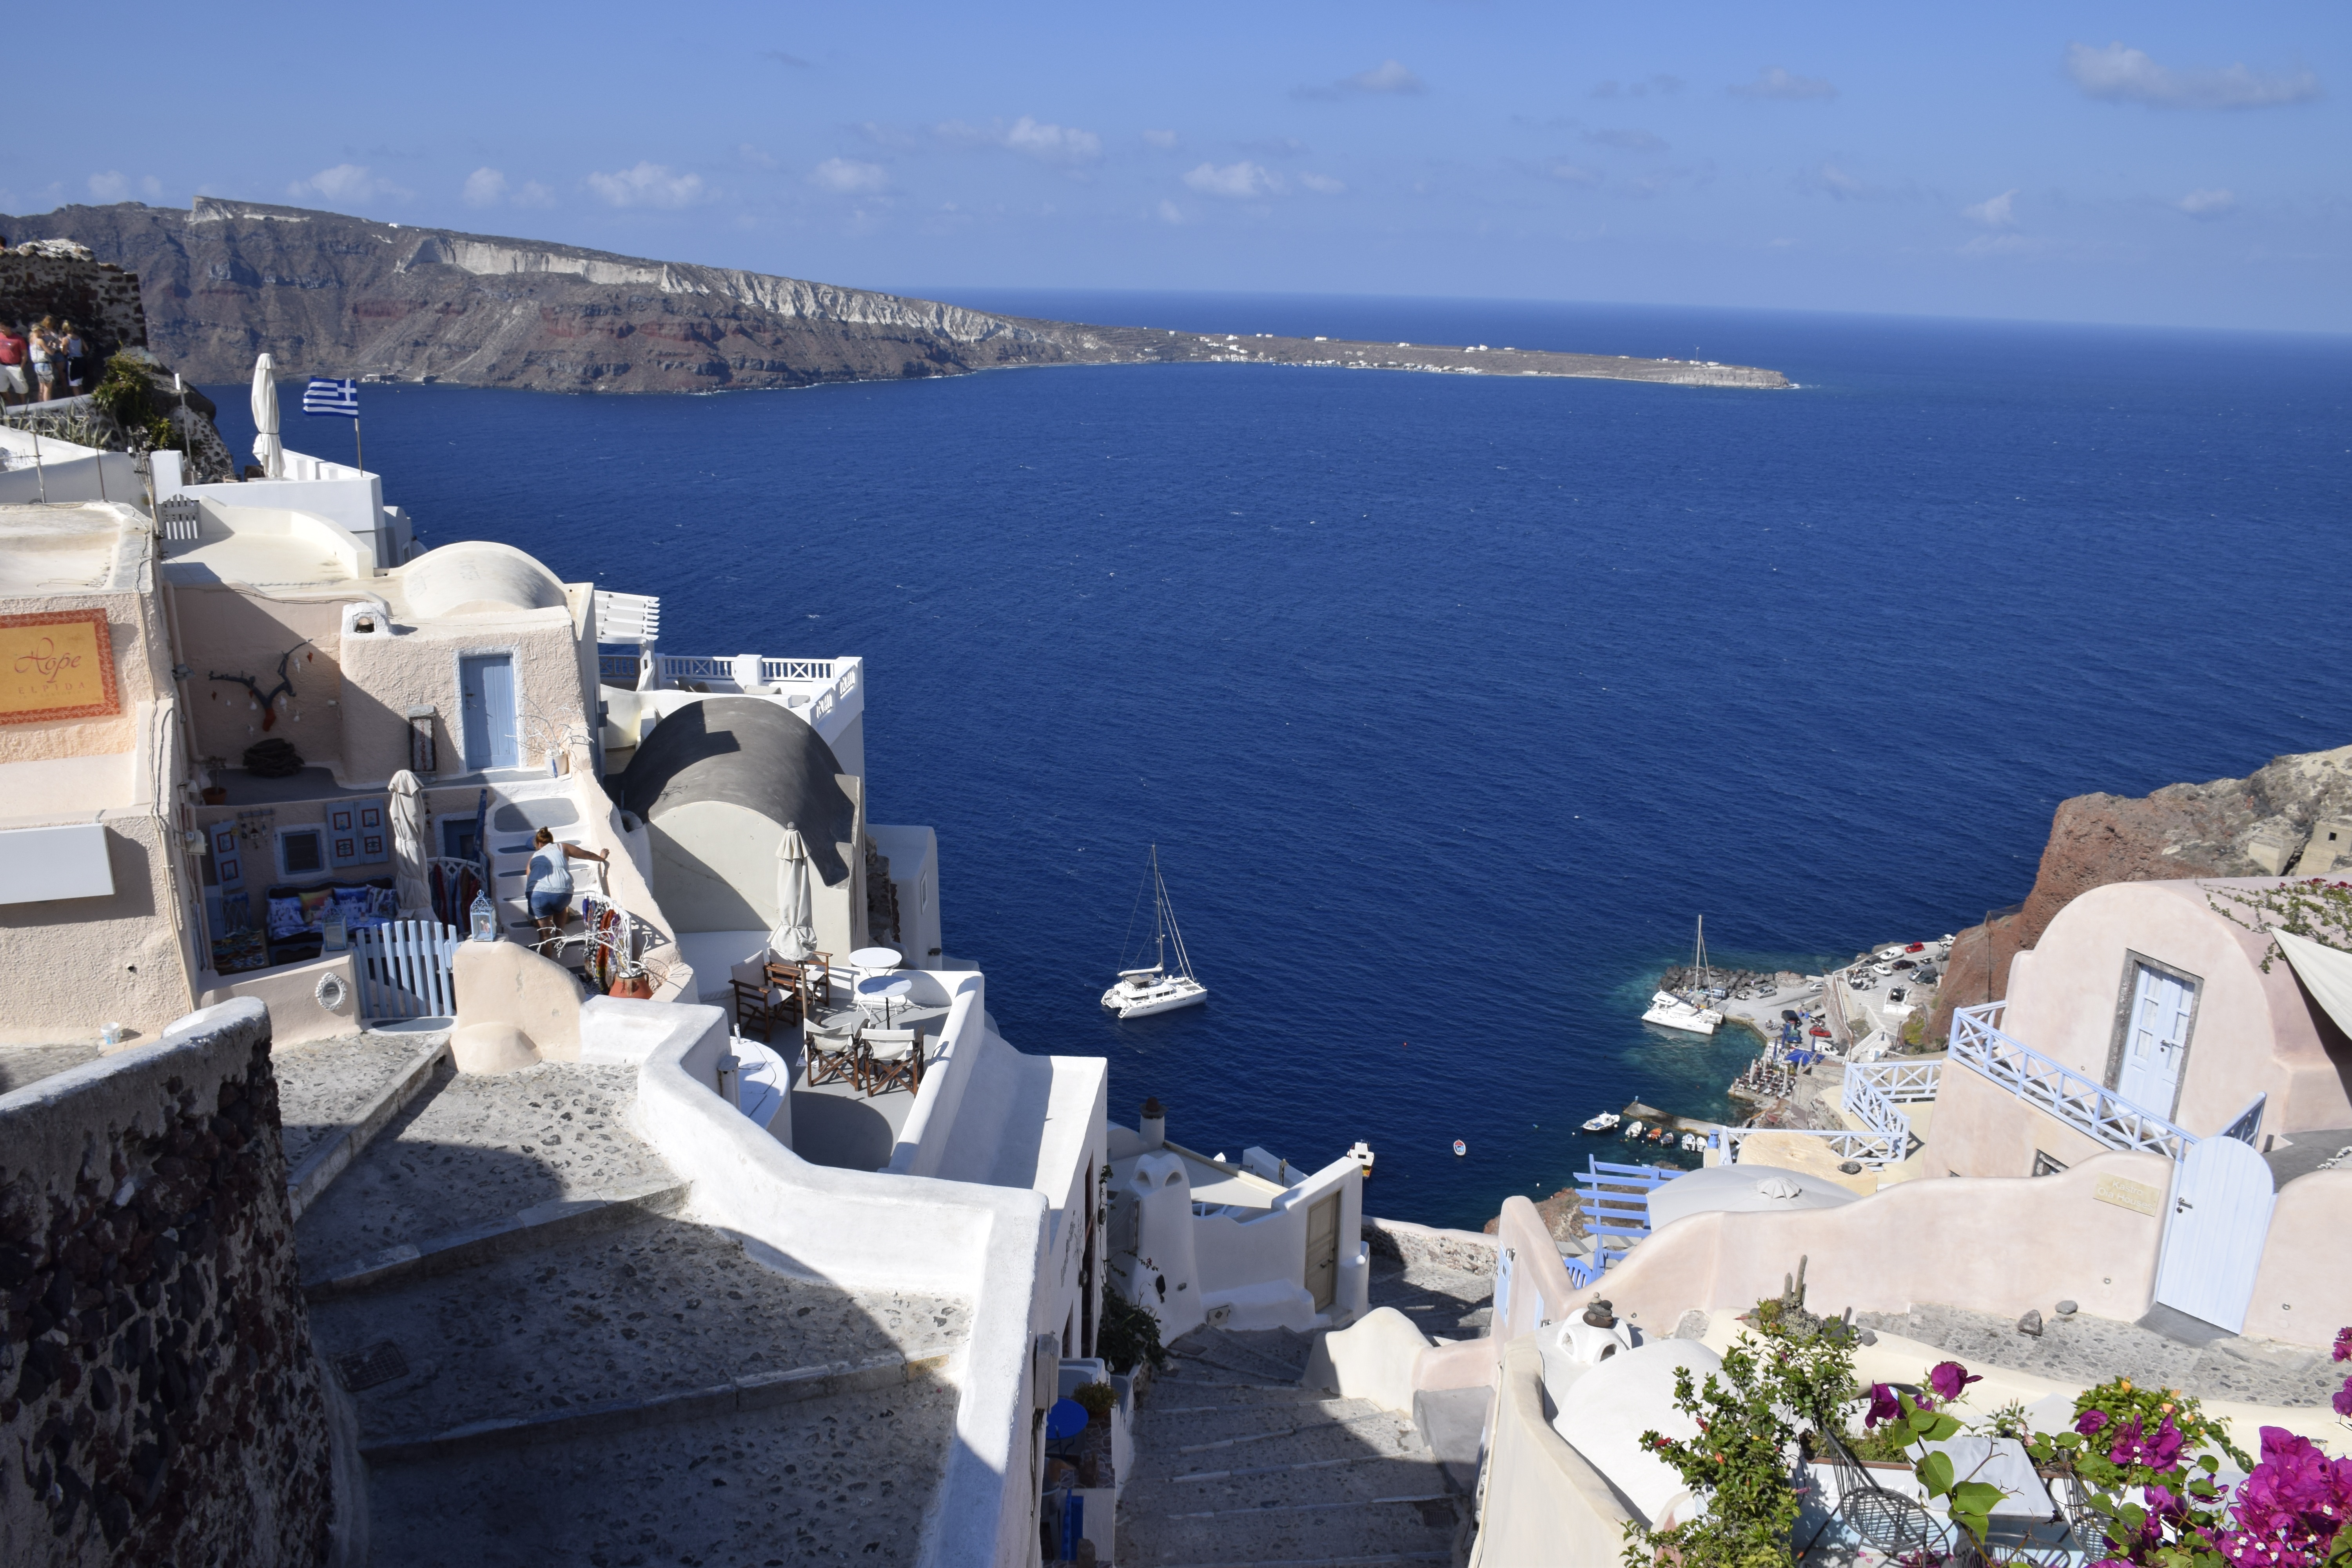
landscape, sea, coast, dock, town, city, vacation, vehicle, bay, blue, marina, tourism, santorini, resort, greece, cape